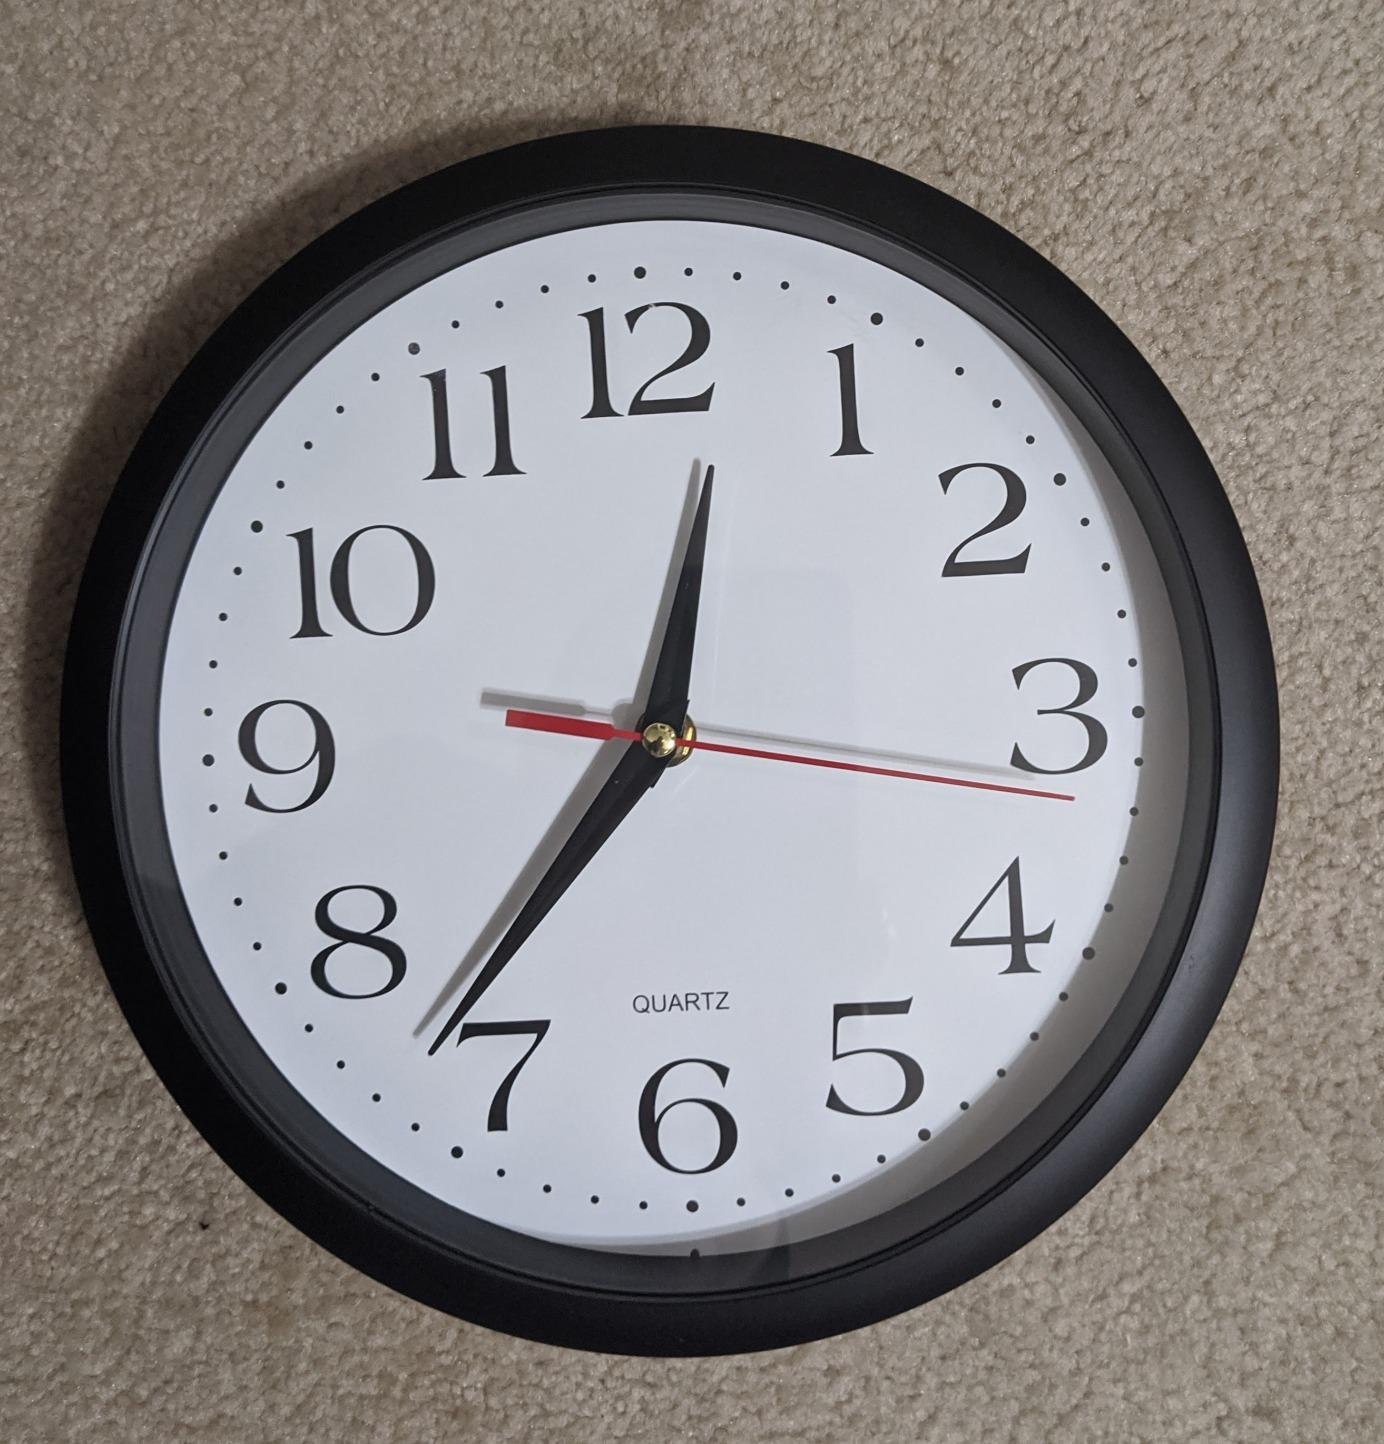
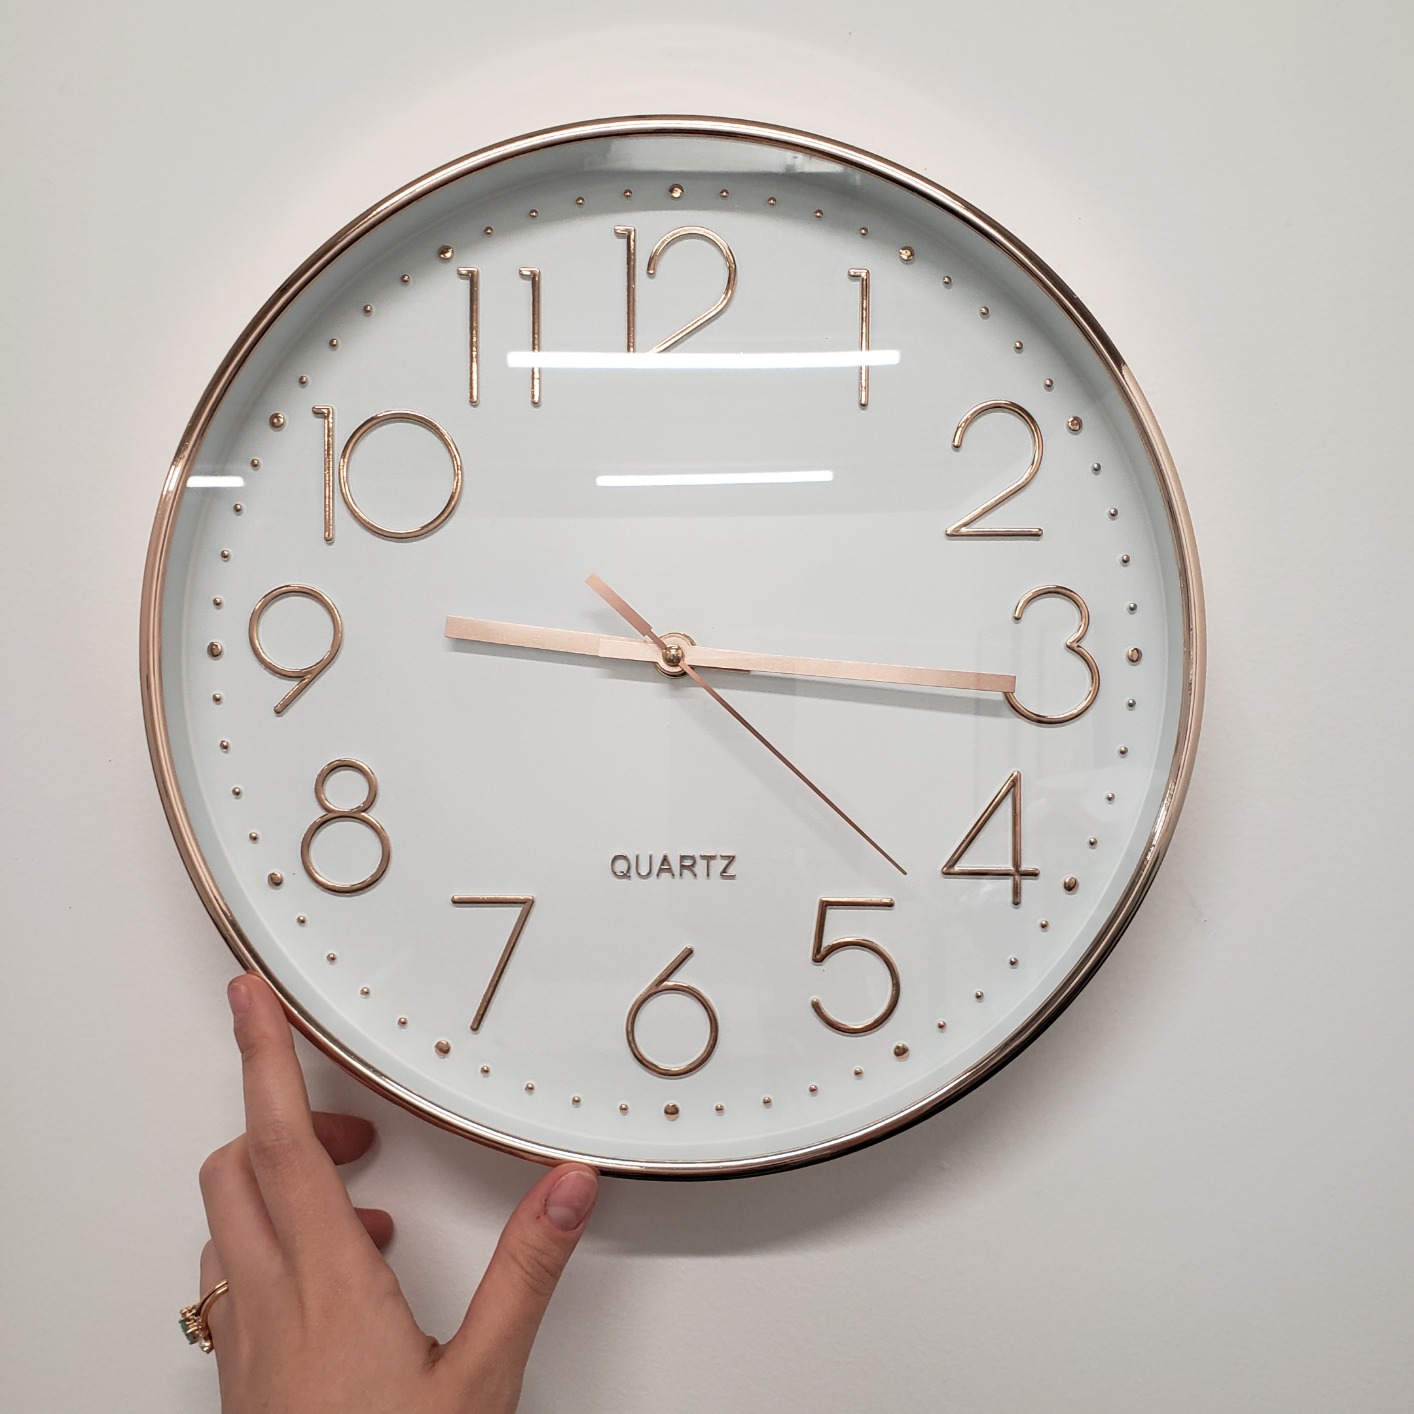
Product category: clock
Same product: no